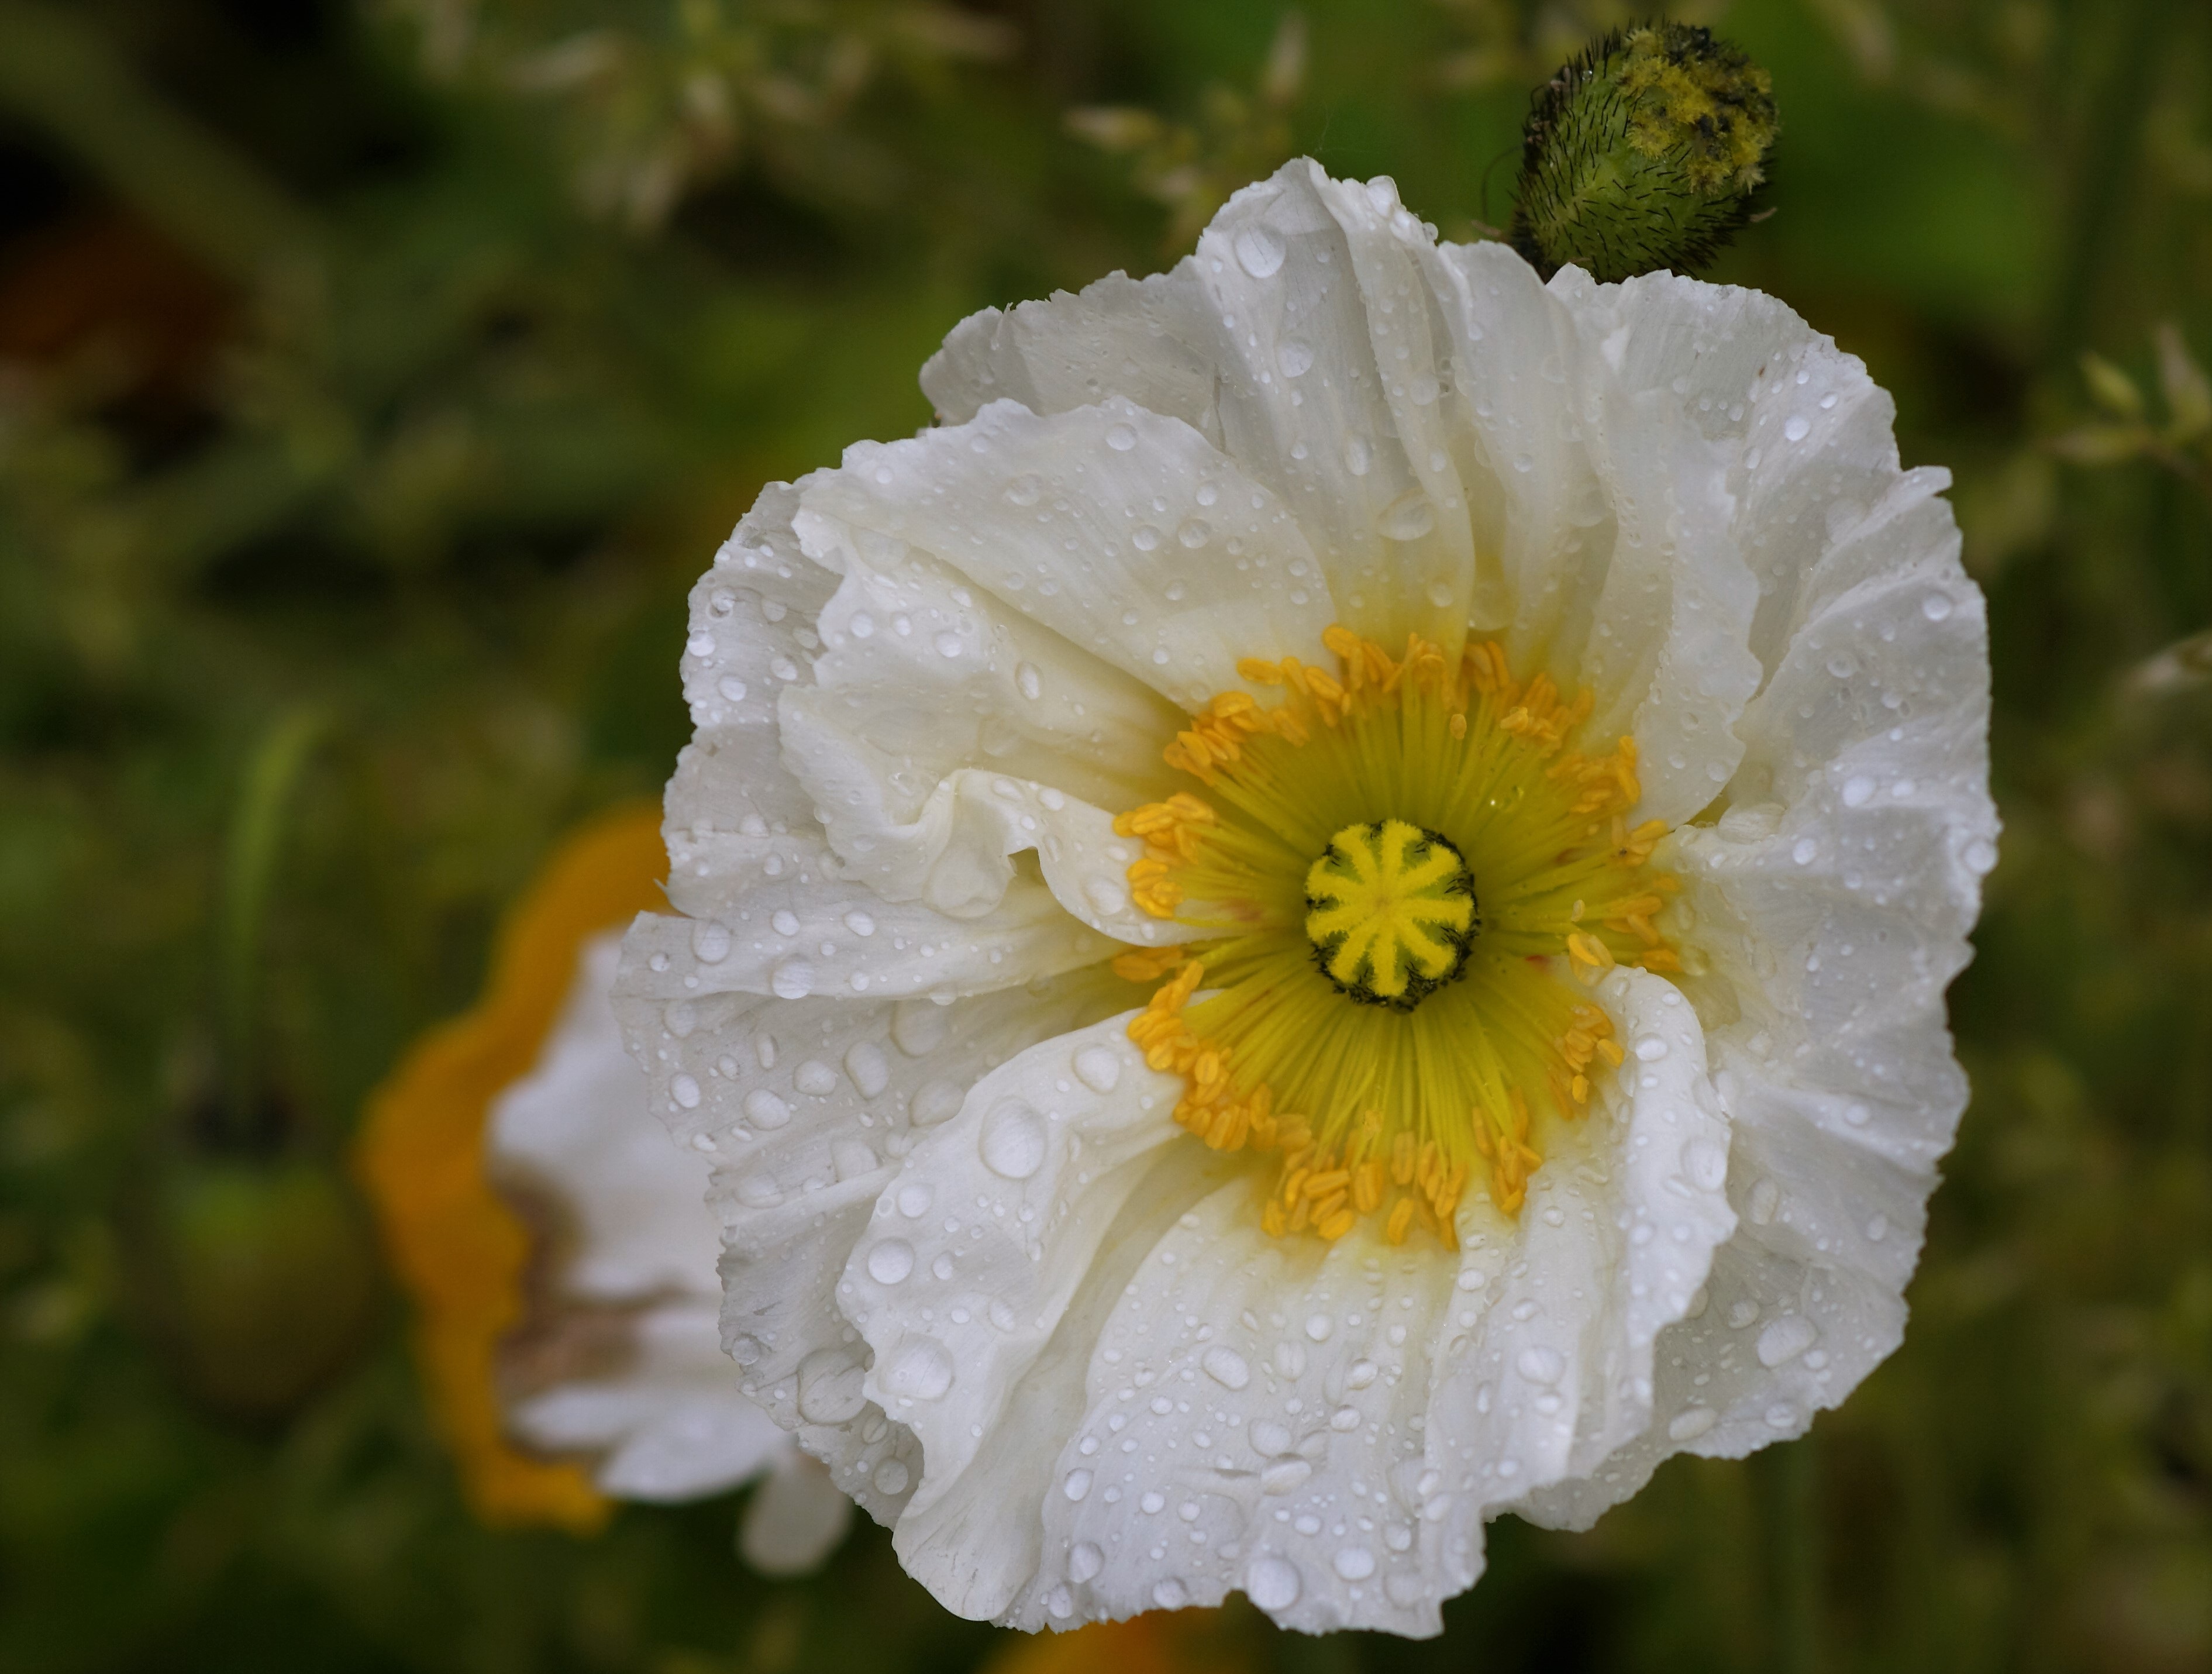
nature, blossom, plant, white, rain, flower, petal, botany, close, flora, drip, wildflower, close up, poppy flower, blossoms, narcissus, poppy, macro photography, ornamental plant, flowering plant, open flower, mohngewaechs, land plant, poppy family